Premium Motorsports

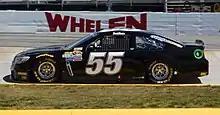
Reed Sorenson in the No. 55 at Martinsville Speedway in 2016

Mike Hillman, who was partnered with Joe Falk and his team was named as a partner for 2016, purchasing equipment from Hillman-Circle Sport LLC. The team returned in Martinsville for their 2016 debut. The number was changed from No. 62 to No. 55 with Reed Sorenson. The team made the race qualifying 40th out of 40 cars. The team would then make the races at both Texas and Bristol due to only 40 cars entered for both races, at Richmond there were 41 cars entered for the race but when qualifying was rained out and the field was set by practice speeds, the 55 team made the race due to being third fastest of the non-charter teams in practice. The 55 was driven by Michael Waltrip at Talladega; his 12th place would remain Robinson's best ever in Cup until the next restrictor plate race. Sorenson drove the next several races before being placed in the No. 98 starting at Pocono, with 98 driver Cole Whitt taking his place at this race and at Michigan, while Cody Ware drove at Sonoma; however, Ware failed to qualify. Sorenson returned at Daytona. Sorenson sat out Watkins Glen as well, with Alex Kennedy running the No. 55. The team has been forced to run many races without sponsorship; however, they did pick up PEAK Antifreeze for Talladega with Waltrip, the World Record Striper Company for Dover, the Sprint Showdown and the Coca-Cola 600 with Sorenson, long-time Robinson sponsor Vydox Plus at Pocono with Whitt, Carport Empire with Ware, and another longtime Robinson partner, Royal Teak Collection, with Sorenson at Daytona. In the second Talladega race, they surprised many by being the fastest in the first round of qualifying, then in the race, went to the garage at the opening laps to get the car ready for racing due to the car being impounded after qualifying.